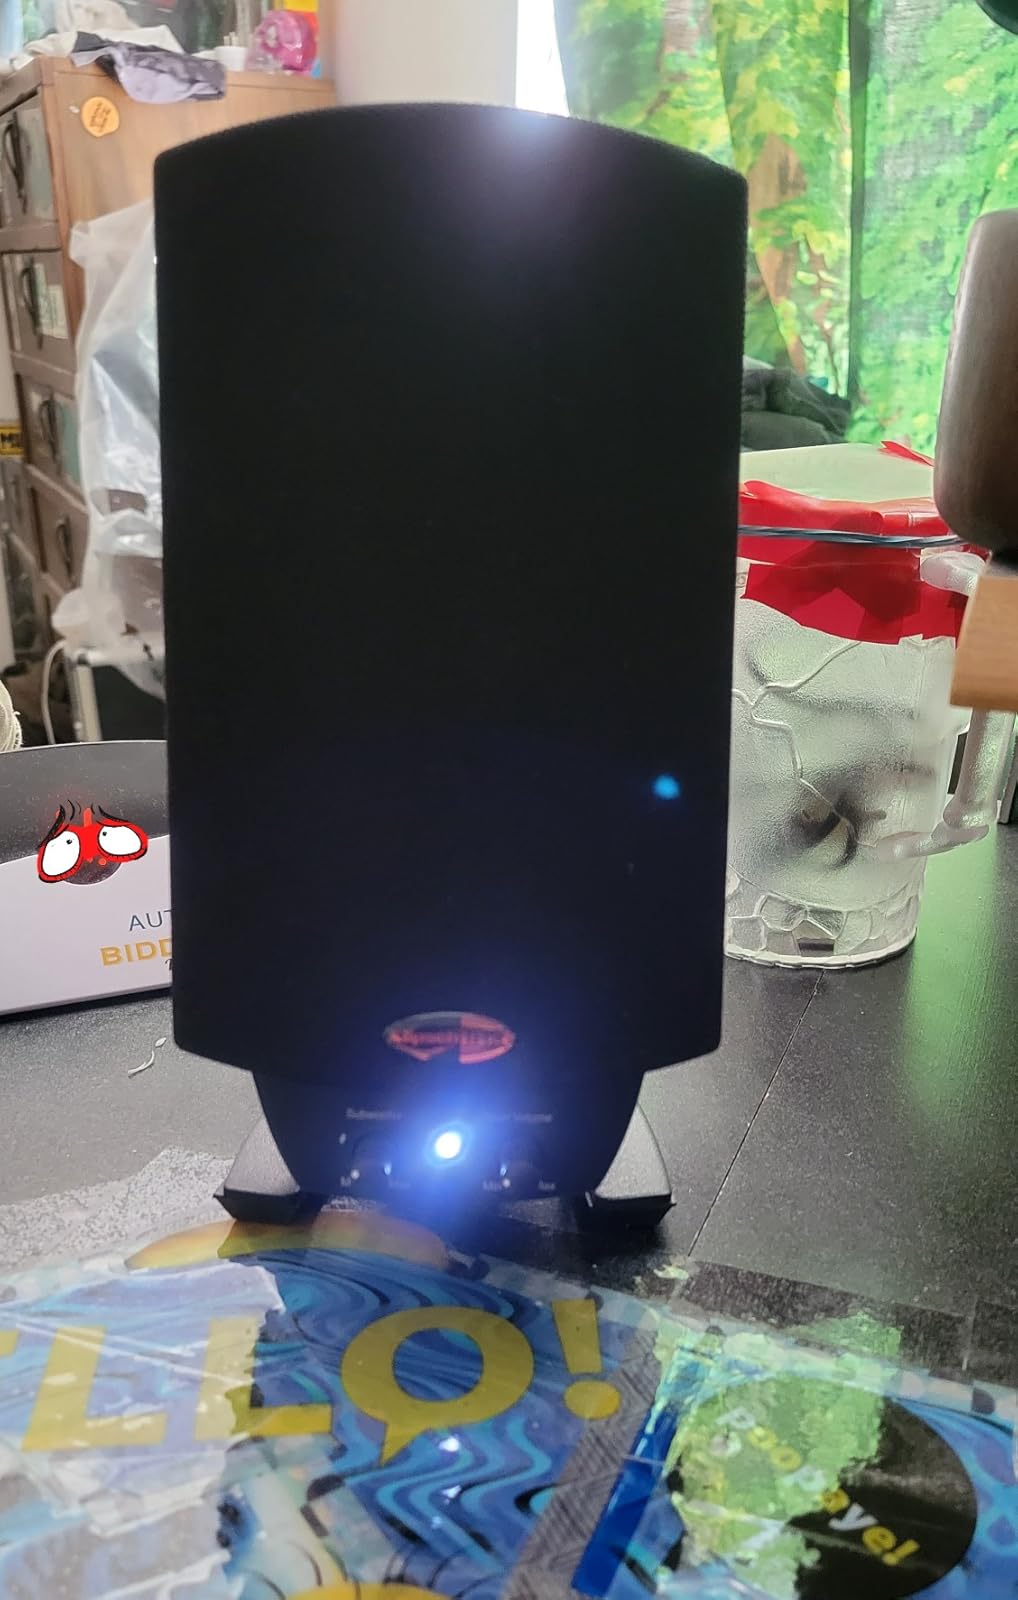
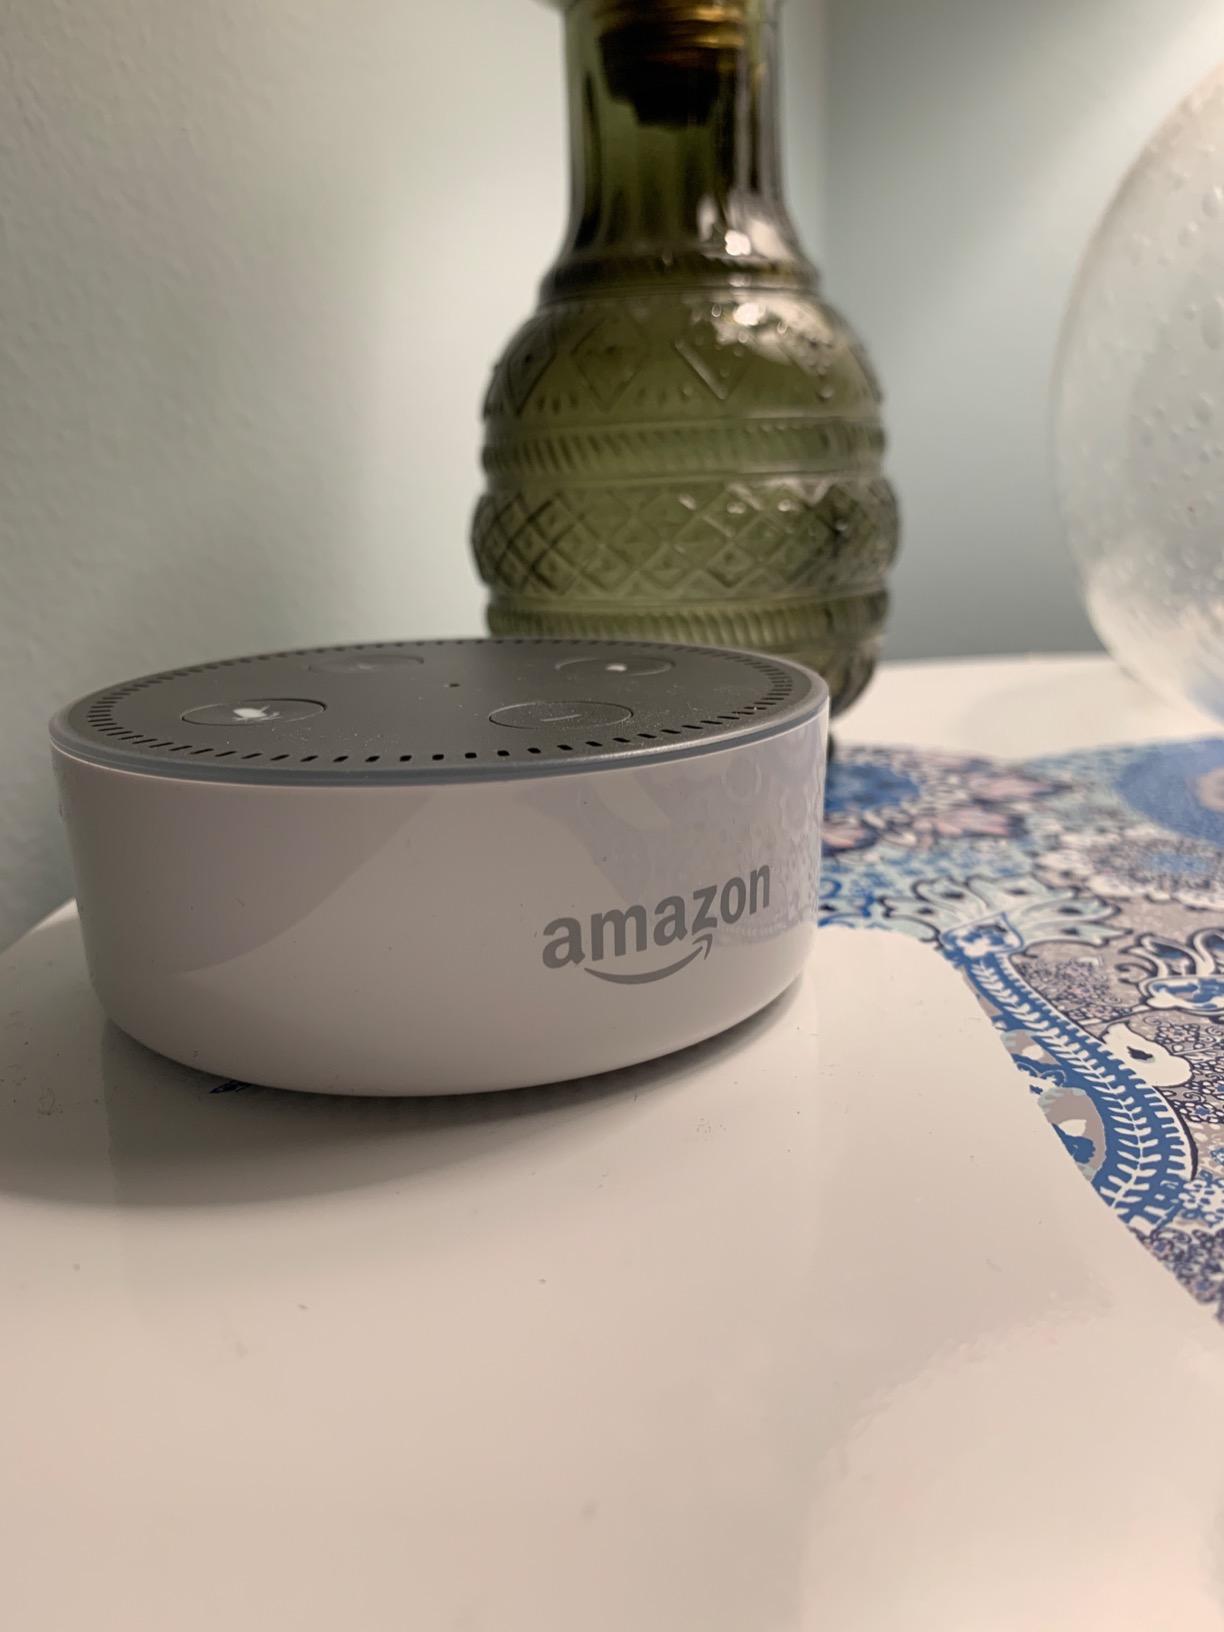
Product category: speaker
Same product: no